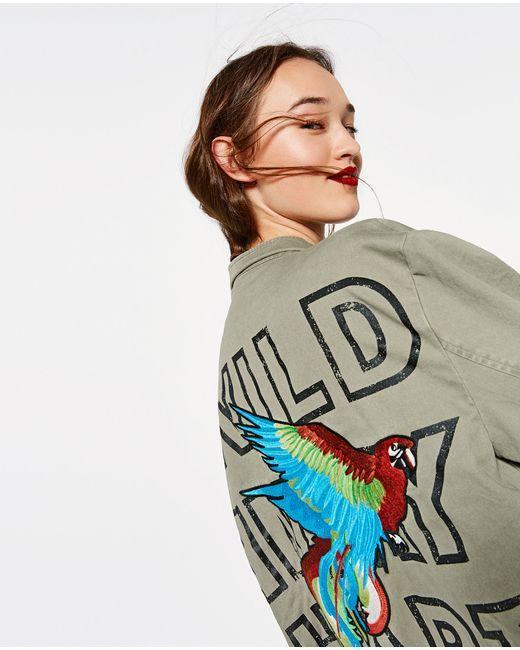
Papagei besticktes breites Damenhemd